American Insurrection

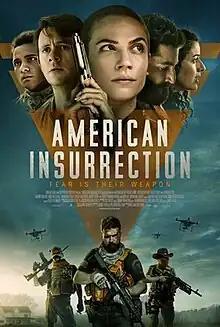
Poster

American Insurrection is a 2021 American drama film written by William Sullivan and Jarret Kerr, directed by Sullivan and featuring Michael Raymond-James, Brandon Perea, and Toby Leonard Moore.